Brilliant Pebbles

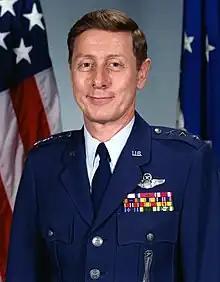
James Abrahamson, director of the SDIO, initially dismissed the Smart Rocks concept, but later selected a modified version for the SDI mission.

On 23 March 1983, Reagan gave his famous "Star Wars" speech that called on the scientists of the United States to build defenses that would render nuclear weapons obsolete. Over the next year this was formalized as the Strategic Defense Initiative Office (SDIO) as a separate branch under the Department of Defense, and soon, many of the United States weapons laboratories and major defense contractors were exploring a variety of systems to meet this goal. Along with Excalibur and the space-based laser, new proposals included ground-based lasers, various particle-beam weapons and nuclear shaped charges.